Michael Parsons (figure skater)

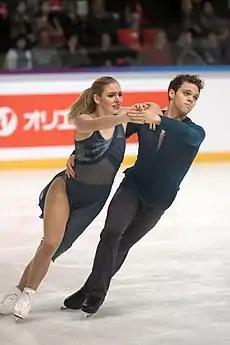
Parsons / Parsons at the 2018 Internationaux de France

Green and Parsons left their longtime coaches at Wheaton Ice Dance Academy to train at the new Michigan Ice Dance Academy founded by retired Olympic medalists Charlie White and Tanith Belbin. Parsons said of the change, "these next four years are about pushing ourselves as skaters, as artists, and as people."